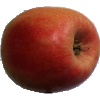
Label: apple_pink_lady